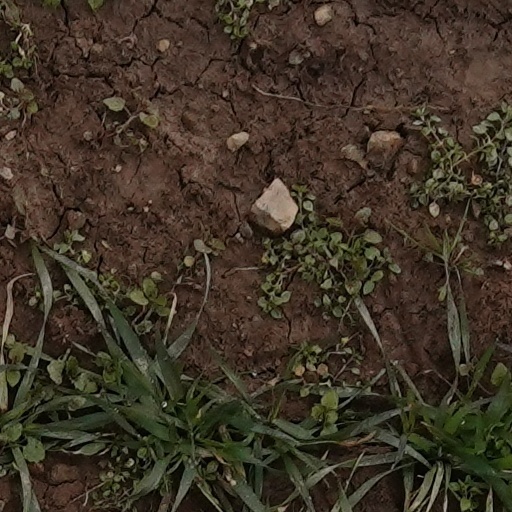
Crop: wheat